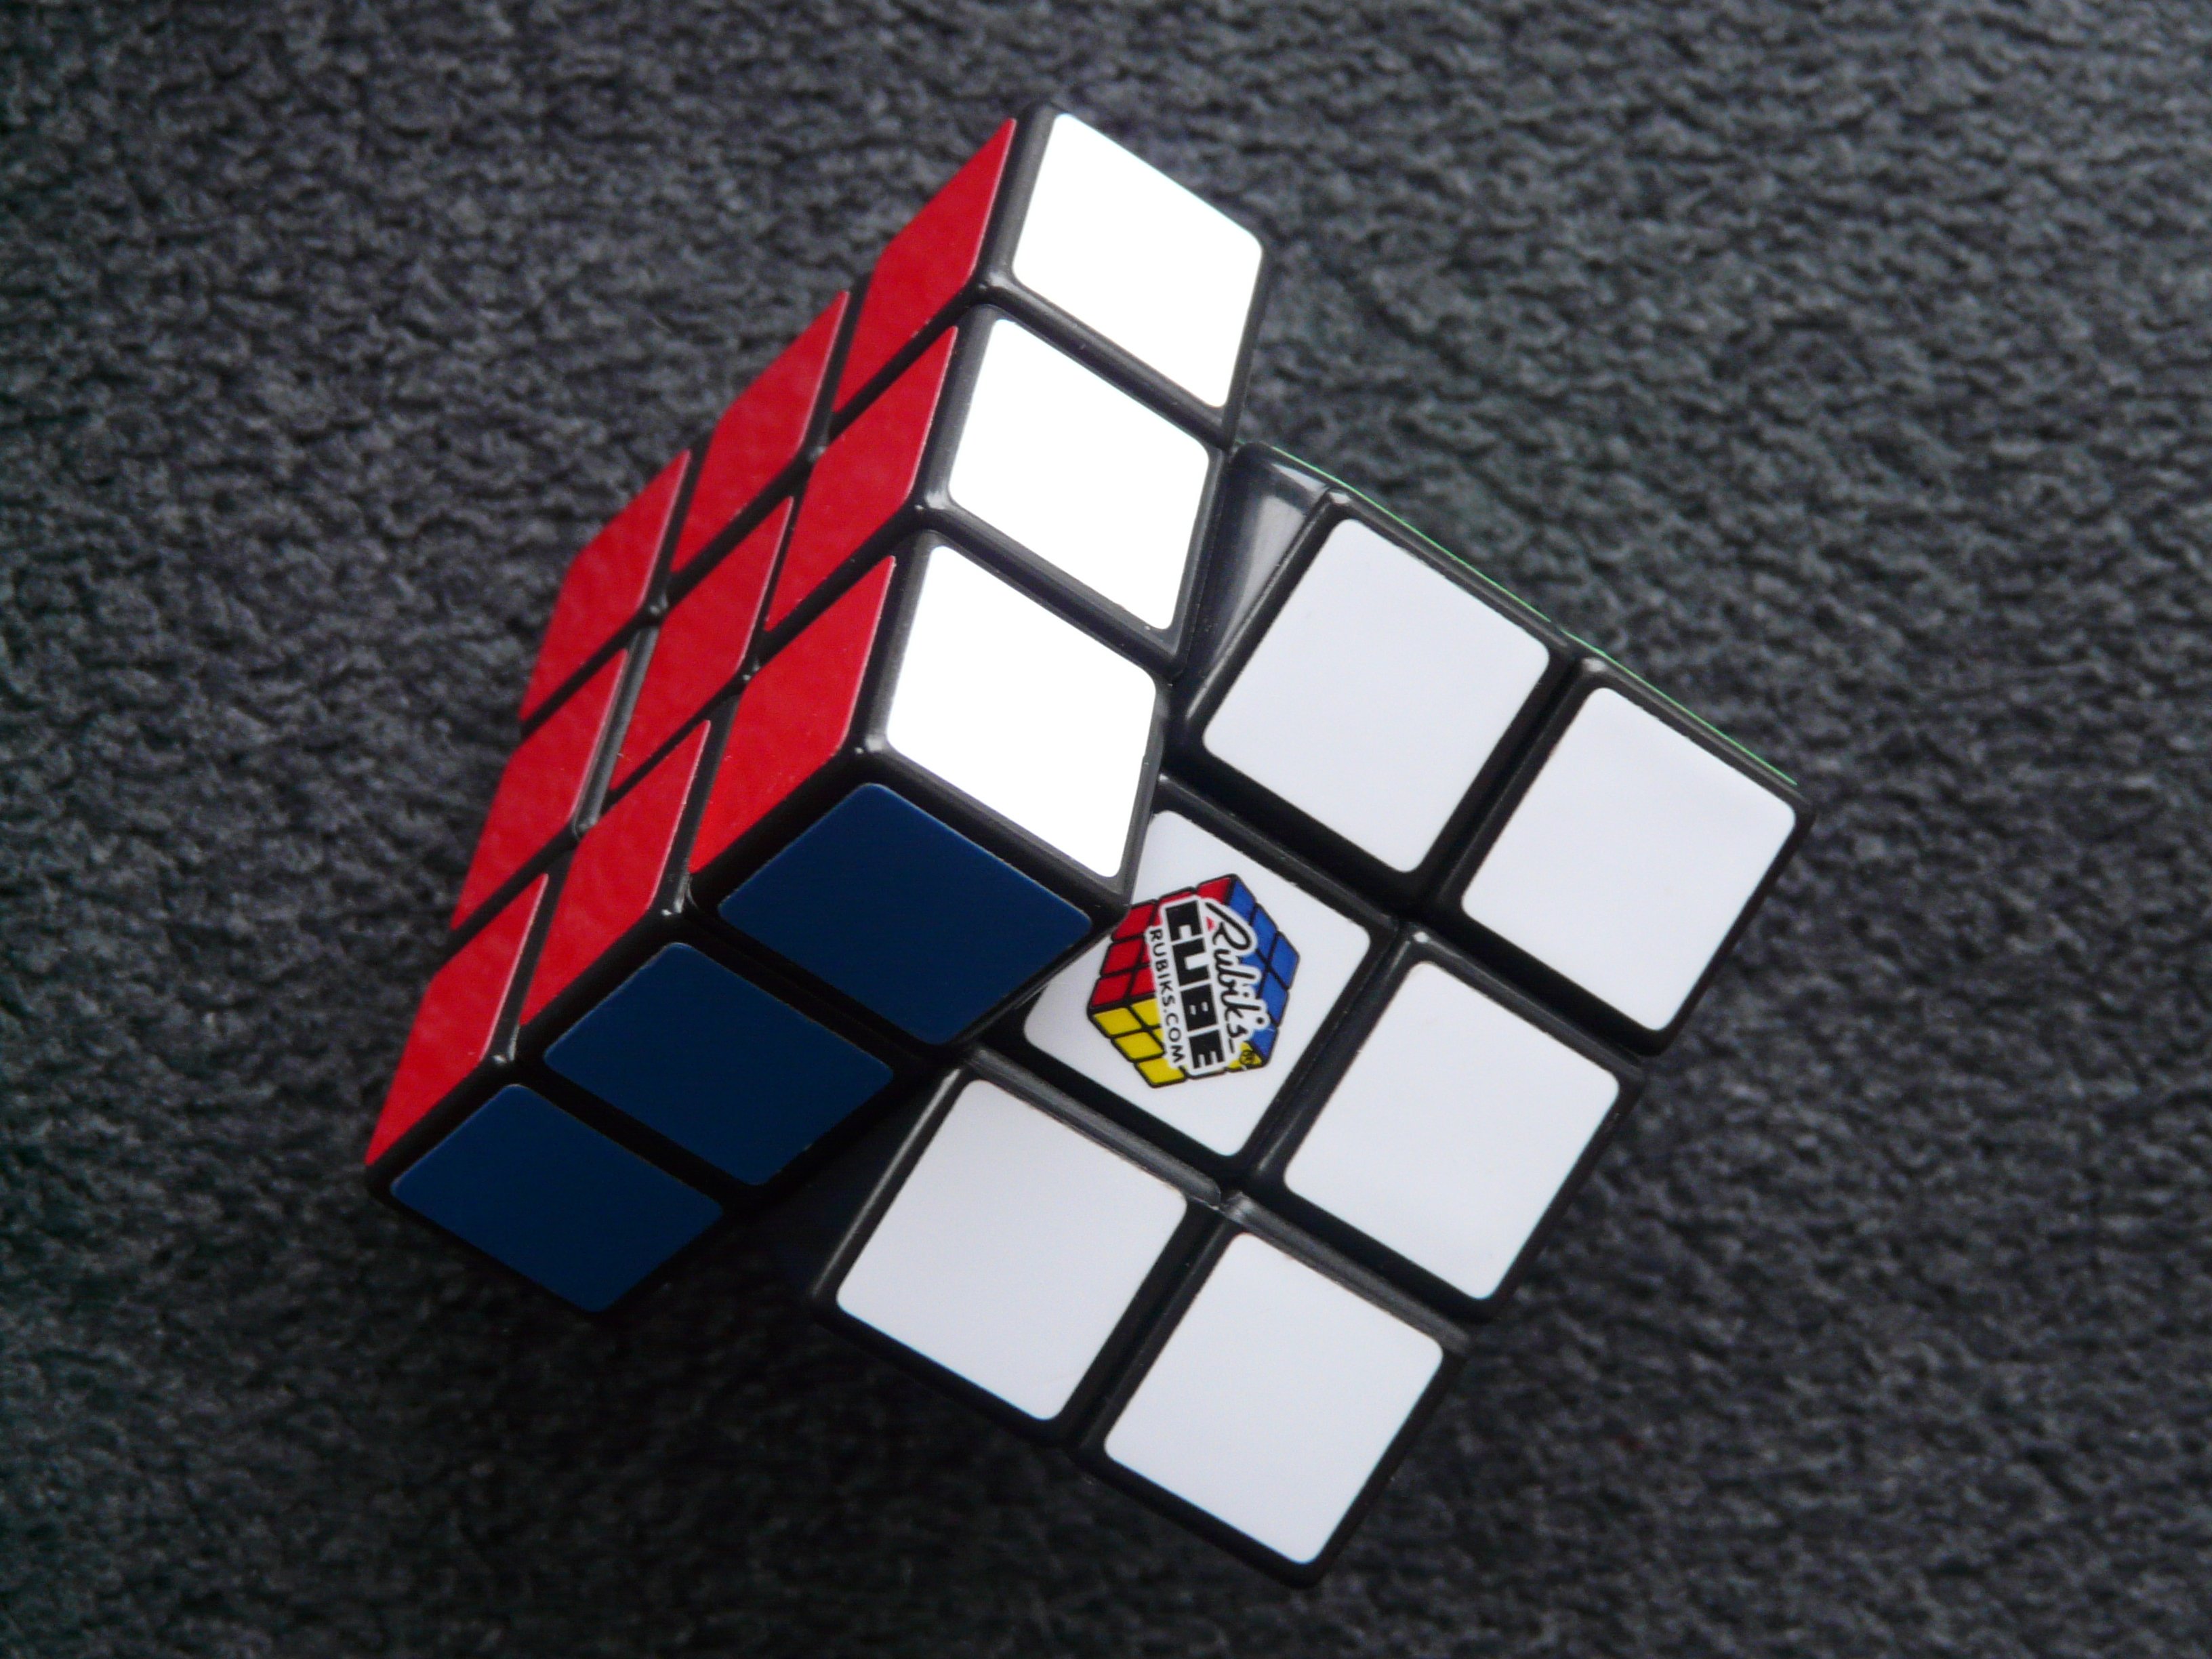
play, number, color, colorful, toy, font, cube, puzzle, patience, puzzles, rubik's cube, magic cube, mechanical puzzle, erno rubik